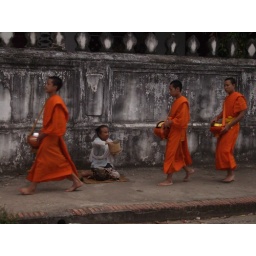
In Luang Probang in Laos- the young monks walk the sidewalk each morning and collect rice and fish from the villagers.